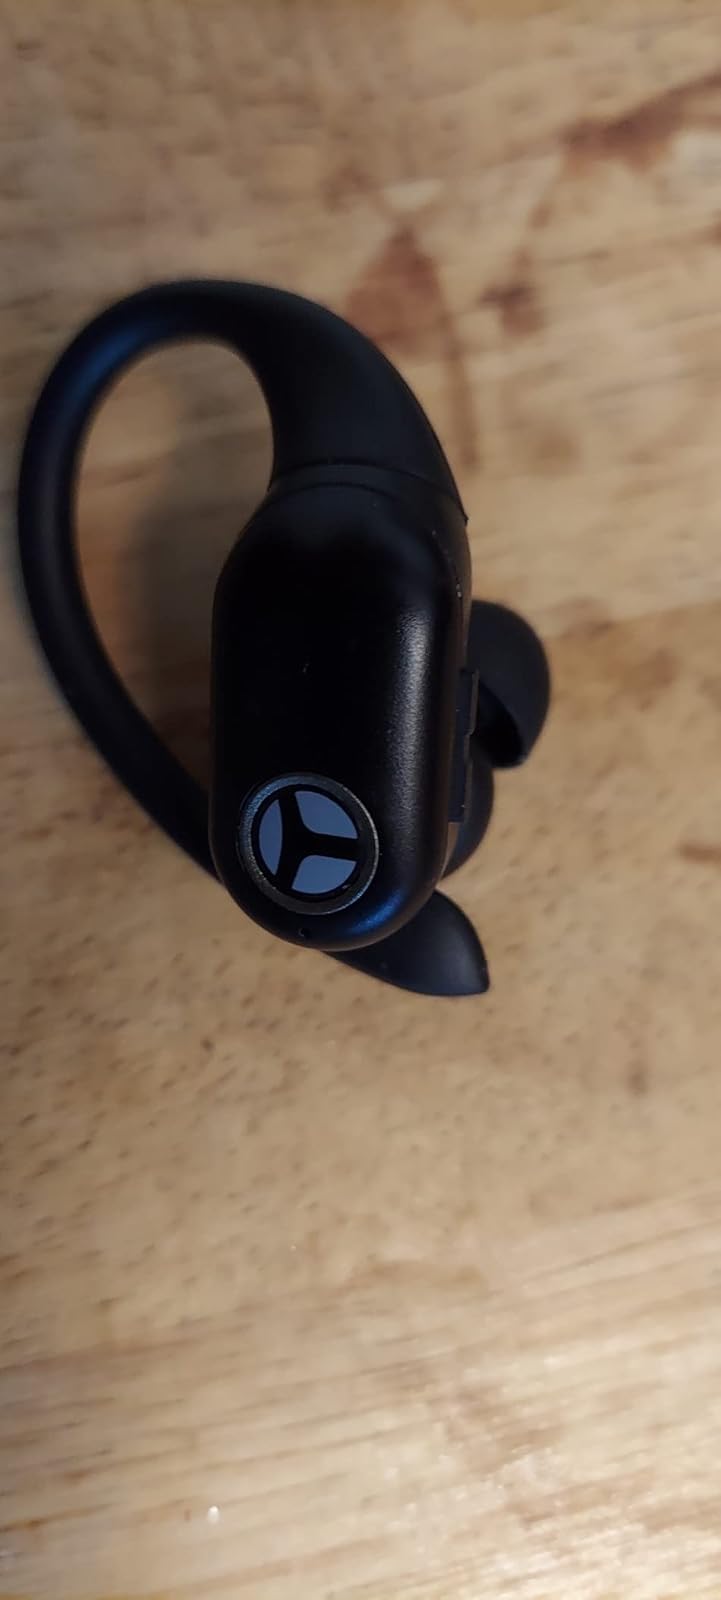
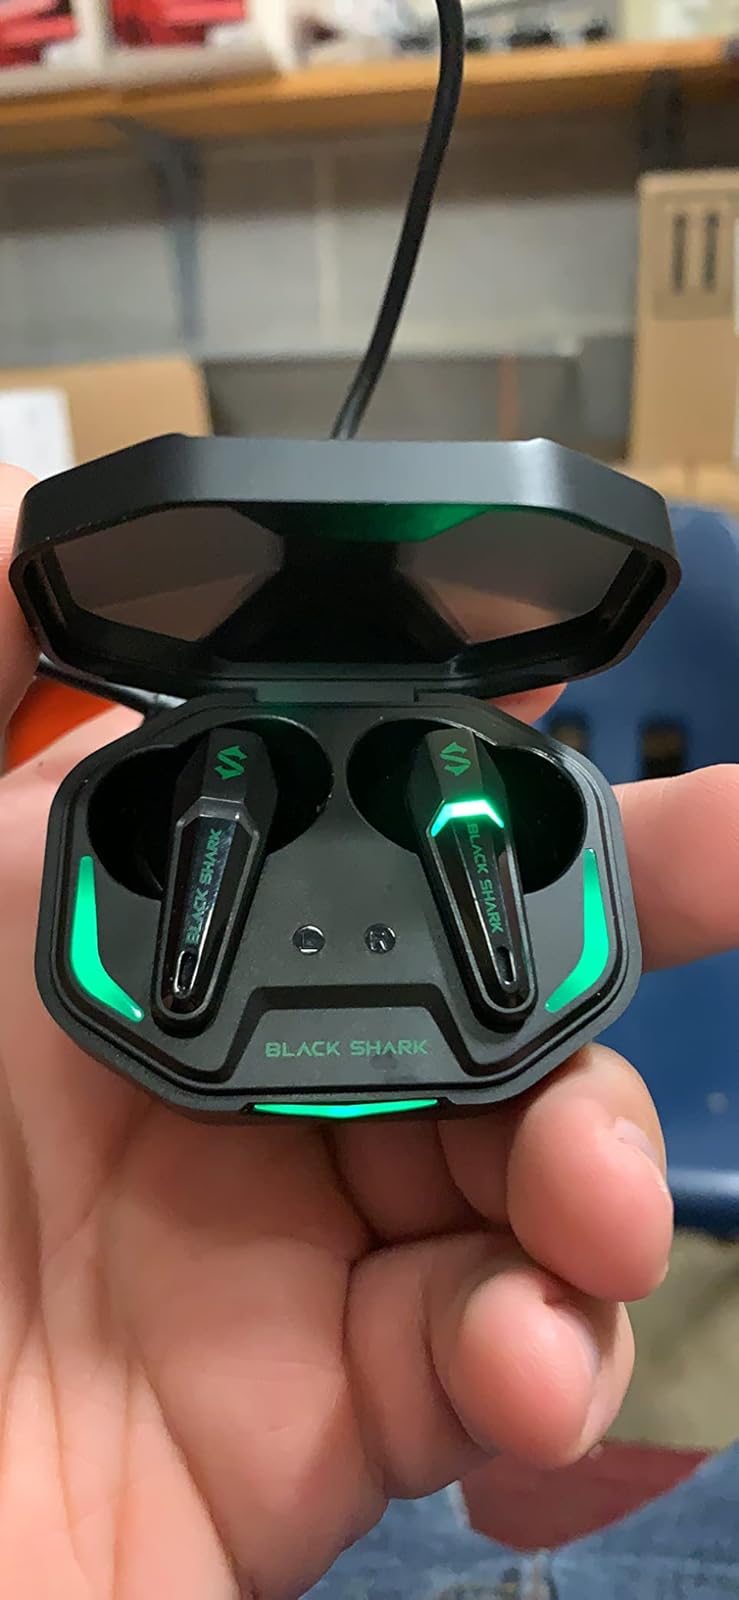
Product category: earbuds
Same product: no